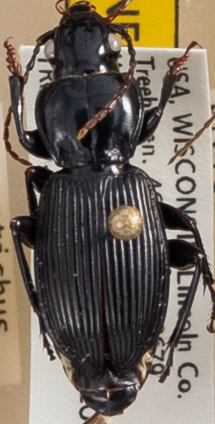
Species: Pterostichus coracinus
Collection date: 2021-08-03
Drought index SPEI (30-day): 0.54
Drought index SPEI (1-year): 0.03
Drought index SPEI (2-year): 1.28